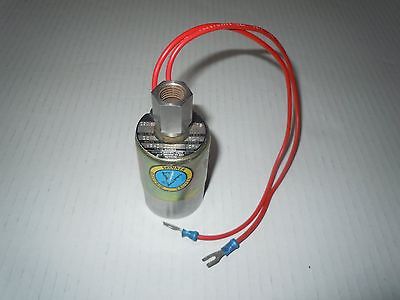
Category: stapler